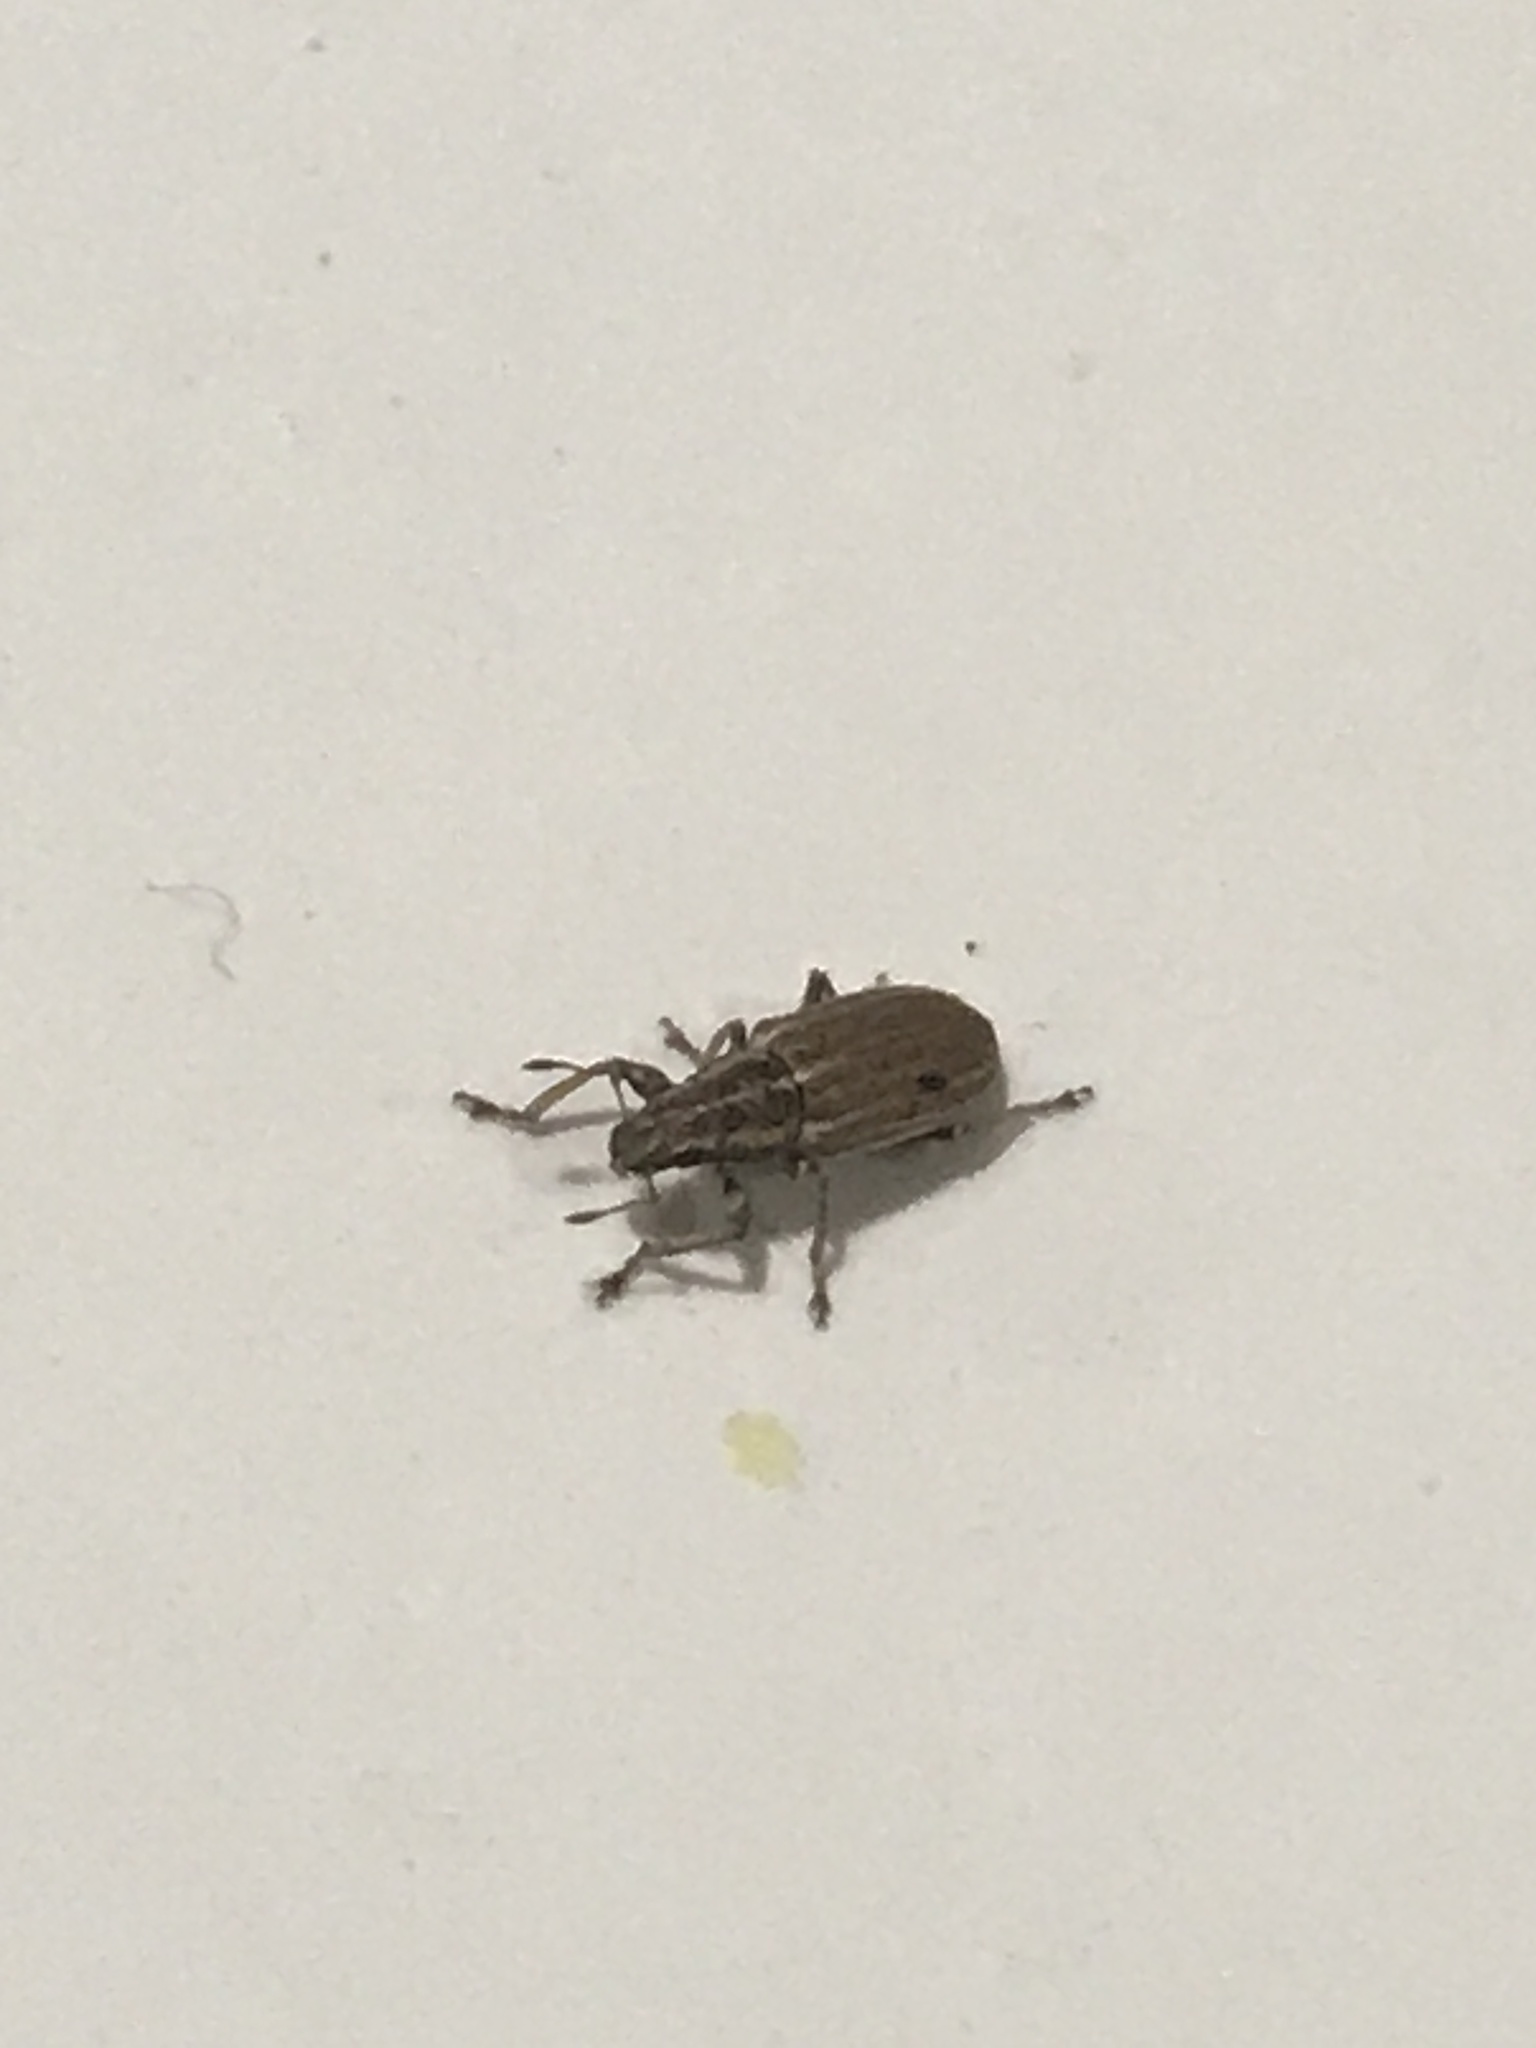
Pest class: pea_leaf_weevil